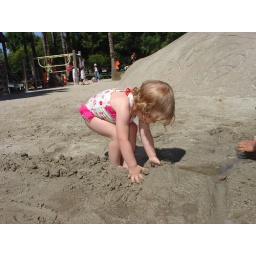
Riley making a road in the sand